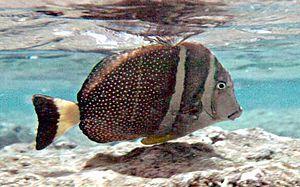
Les poissons-chirurgiens forment, avec les poissons-licornes, la famille des Acanthuridae. Ces poissons tropicaux sont notamment caractérisés par les éperons tranchants qu'ils portent de chaque côté de la queue.